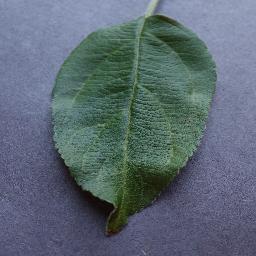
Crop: apple
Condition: healthy